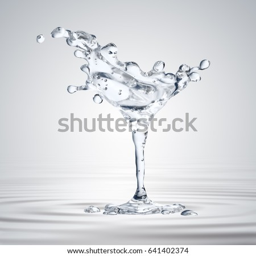
3d rendering of the martini glass with water drops .